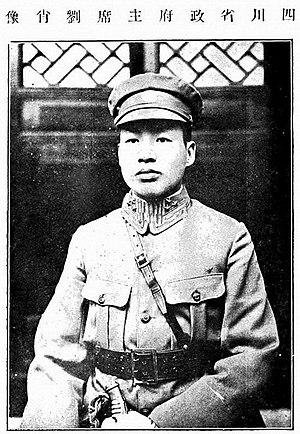
La guerre sino-tibétaine, appelé en Chine, différent frontalier Xikang-Tibet est une guerre qui se déroula de 1930 à 1933 et opposa l'armée tibétaine de Thubten Gyatso, le 13ᵉ dalaï-lama, et la clique du Sichuan, dirigée par Liu Wenhui, soutenue par le Kuomintang. Elle eut pour objet le contrôle du Xikang. Le conflit s'embrasa sur un litige sur les monastères bouddhiques de cette région et le contrôle du Kham. Mais le Tibet ouvrit par la suite en 1932 un second conflit parallèlement à celui-ci, la guerre Tibet-Qinghai, pour le contrôle de l'Amdo. Dès lors, le seigneur de la guerre de la clique des Ma, Ma Bufang, expédia secrètement un télégramme au seigneur de la clique du Sichuan, Liu Wenhui, et à Tchang Kaï-shek, le nouveau maître de la République de Chine, pour coordonner leurs forces, ce qui aboutit à ce qui suggère une attaque conjointe sur les forces dispersées tibétaines. Le Tibet ne put résister et faire face sur les deux fronts. Il fut donc totalement défait. Il perdit alors tout le Kham oriental au profit du Sichuan et une grande partie de l'Amdo pour la clique des Ma.